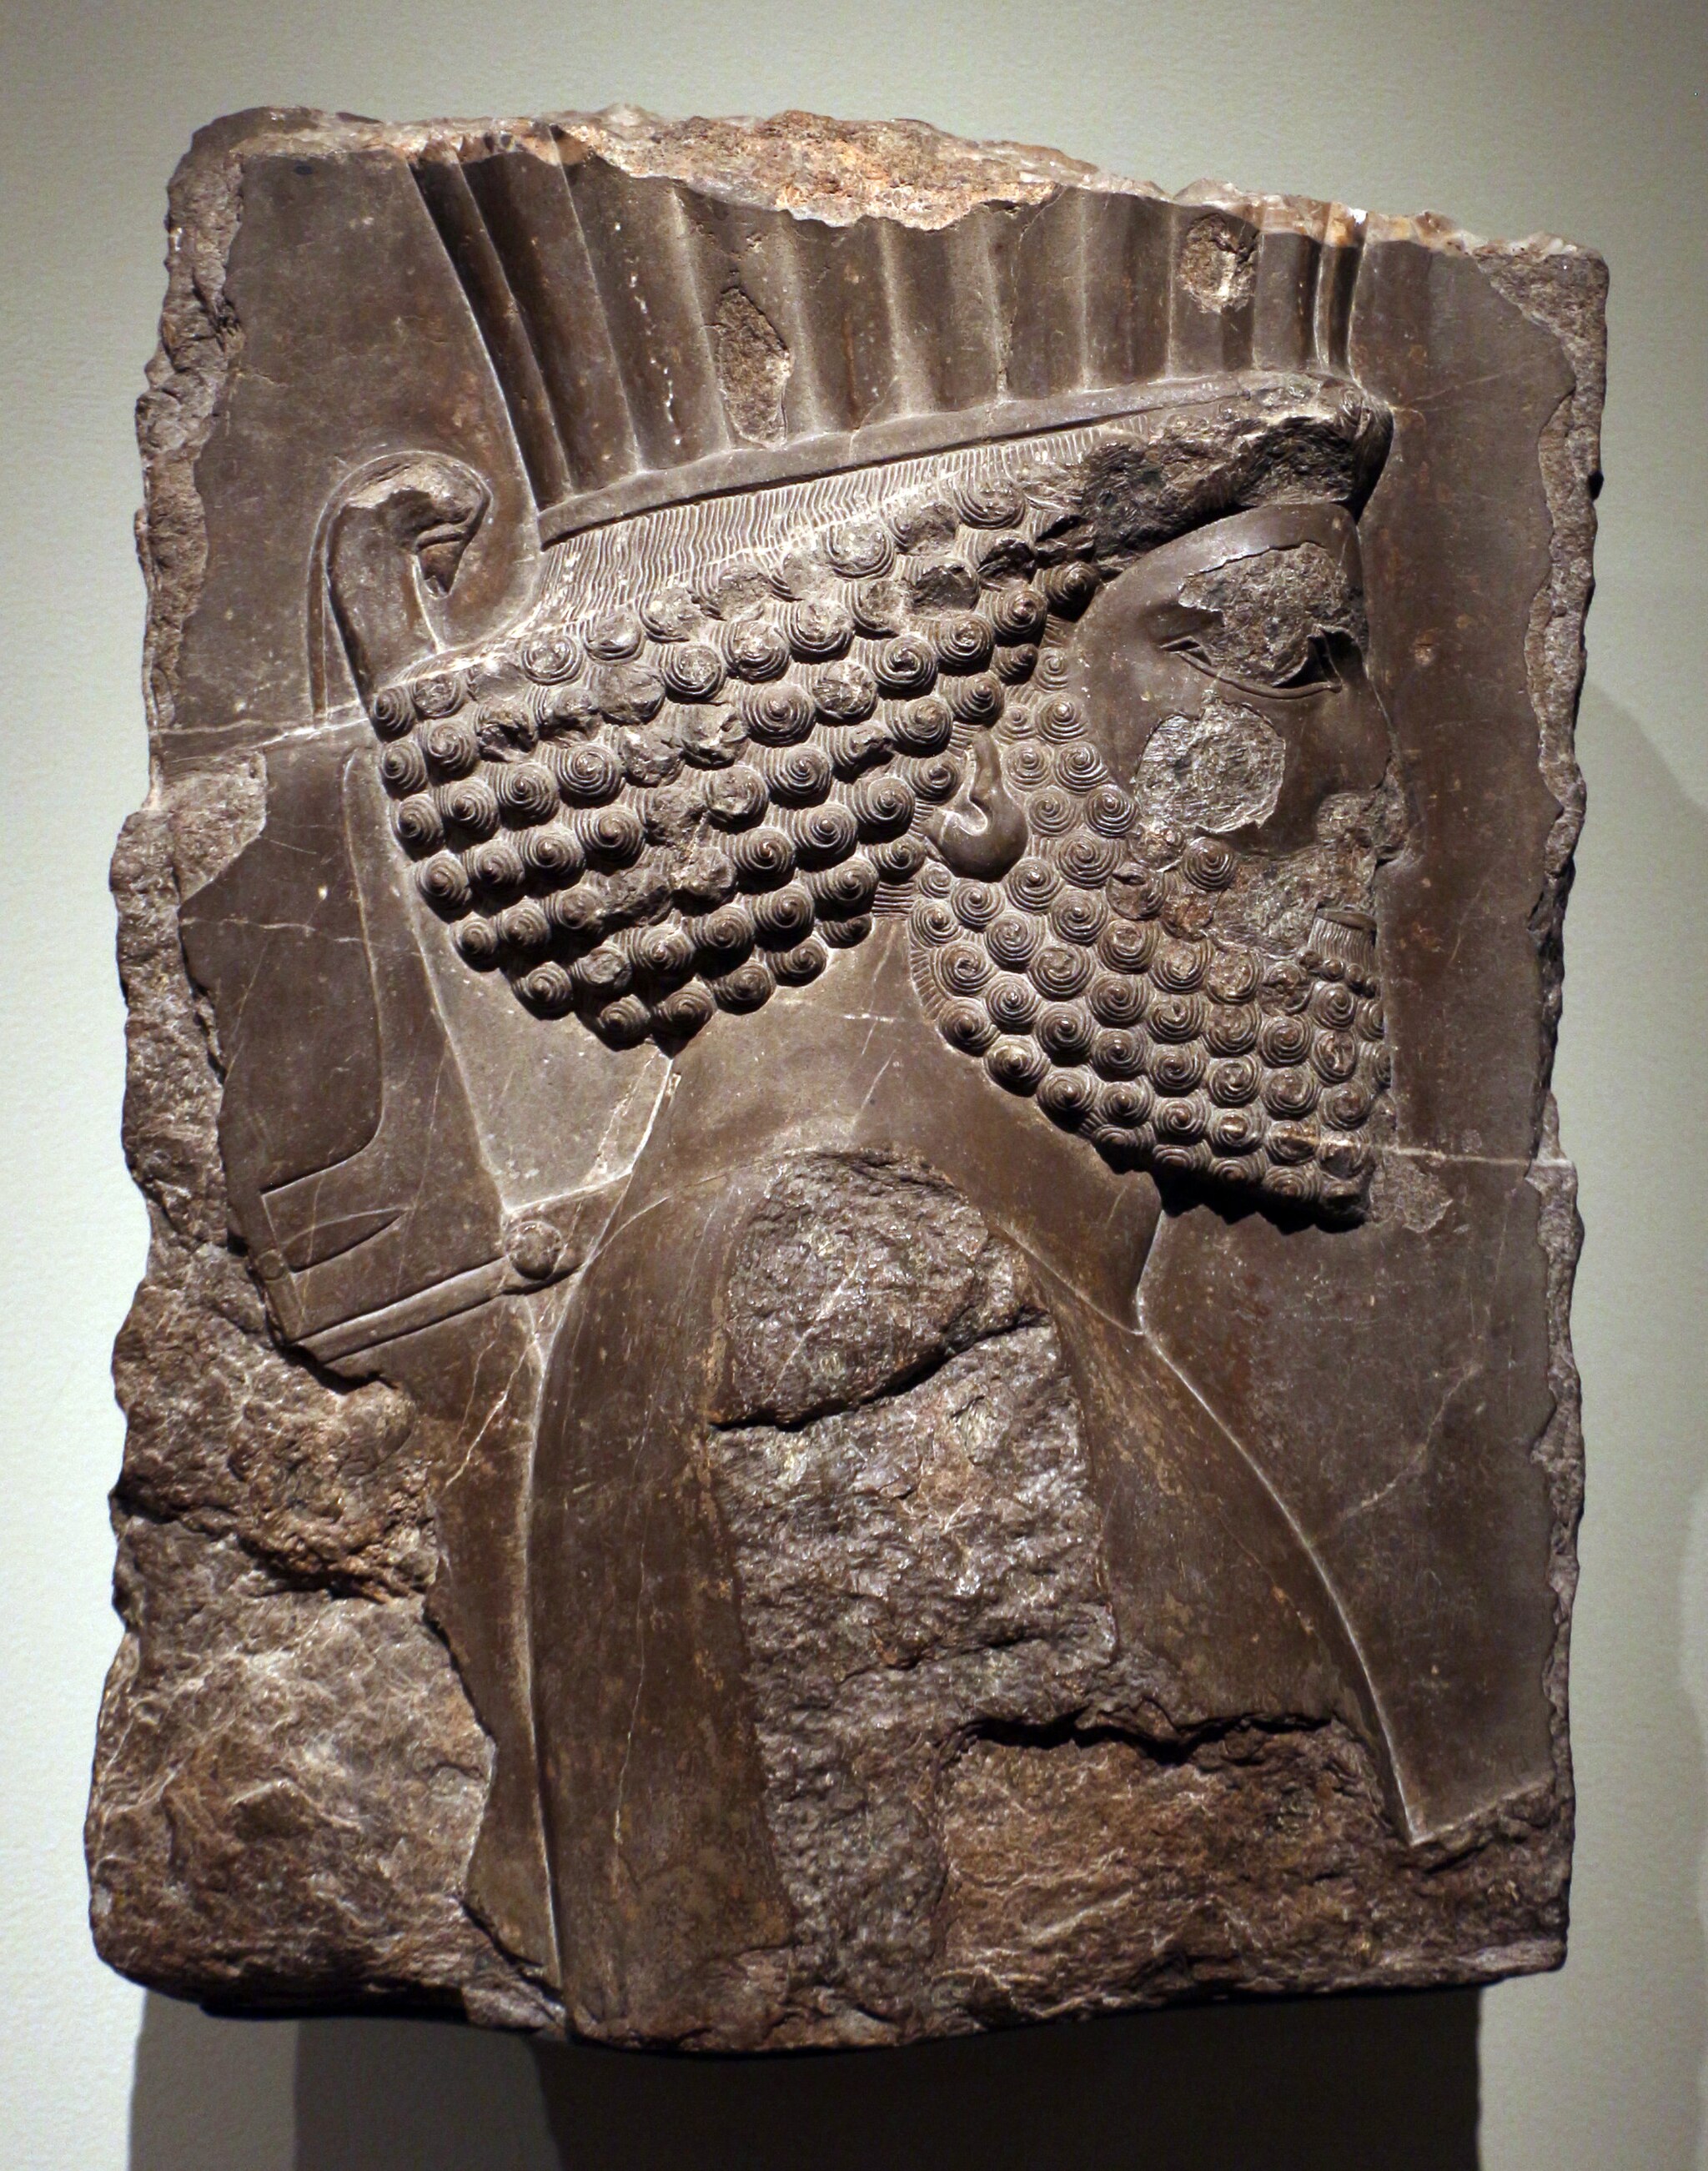
Title: Periodo achemenide, frammento di rilievo con guardiano in processione dal palazzo di serse a persepoli, 486-465 ac ca
Description: Near East antiquities in the Cleveland Museum of Art
Date: 2016-11-04 20:59:16
Categories: Self-published work, Photographs by User:Sailko, All media supported by Wikimedia CH, Images by Sailko - Supported by Wikimedia CH, Photographs of antiquities by User:Sailko - Sculptures, Reliefs from Persepolis, Near East antiquities in the Cleveland Museum of Art